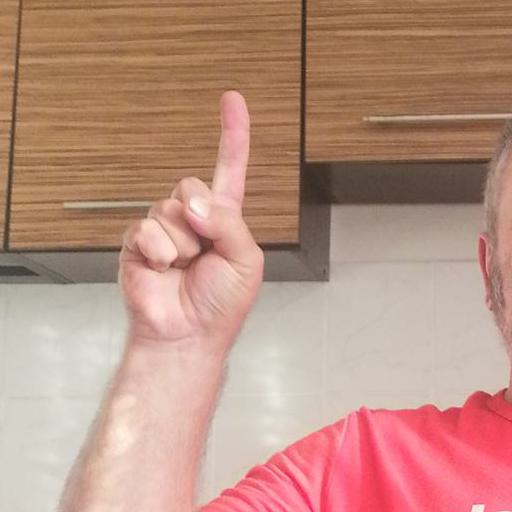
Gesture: one